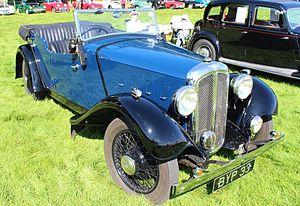
L' Austin douze-six légère est une voiture 14 cv équipée d'un moteur de 1496 cm³ qui fut introduite par Austin en janvier 1931. Ce fut la première Austin à carrosserie entièrement faite en acier embouti chez Pressed Steel. Elle fut pour cela nommée par Austin Douze légère pour la distinguer de la Douze. Le grand public a alors surnommé la Douze Douze lourde mais Austin n'a jamais utilisé ce nom. La Douze-Six légère resta en production jusqu'en 1936.